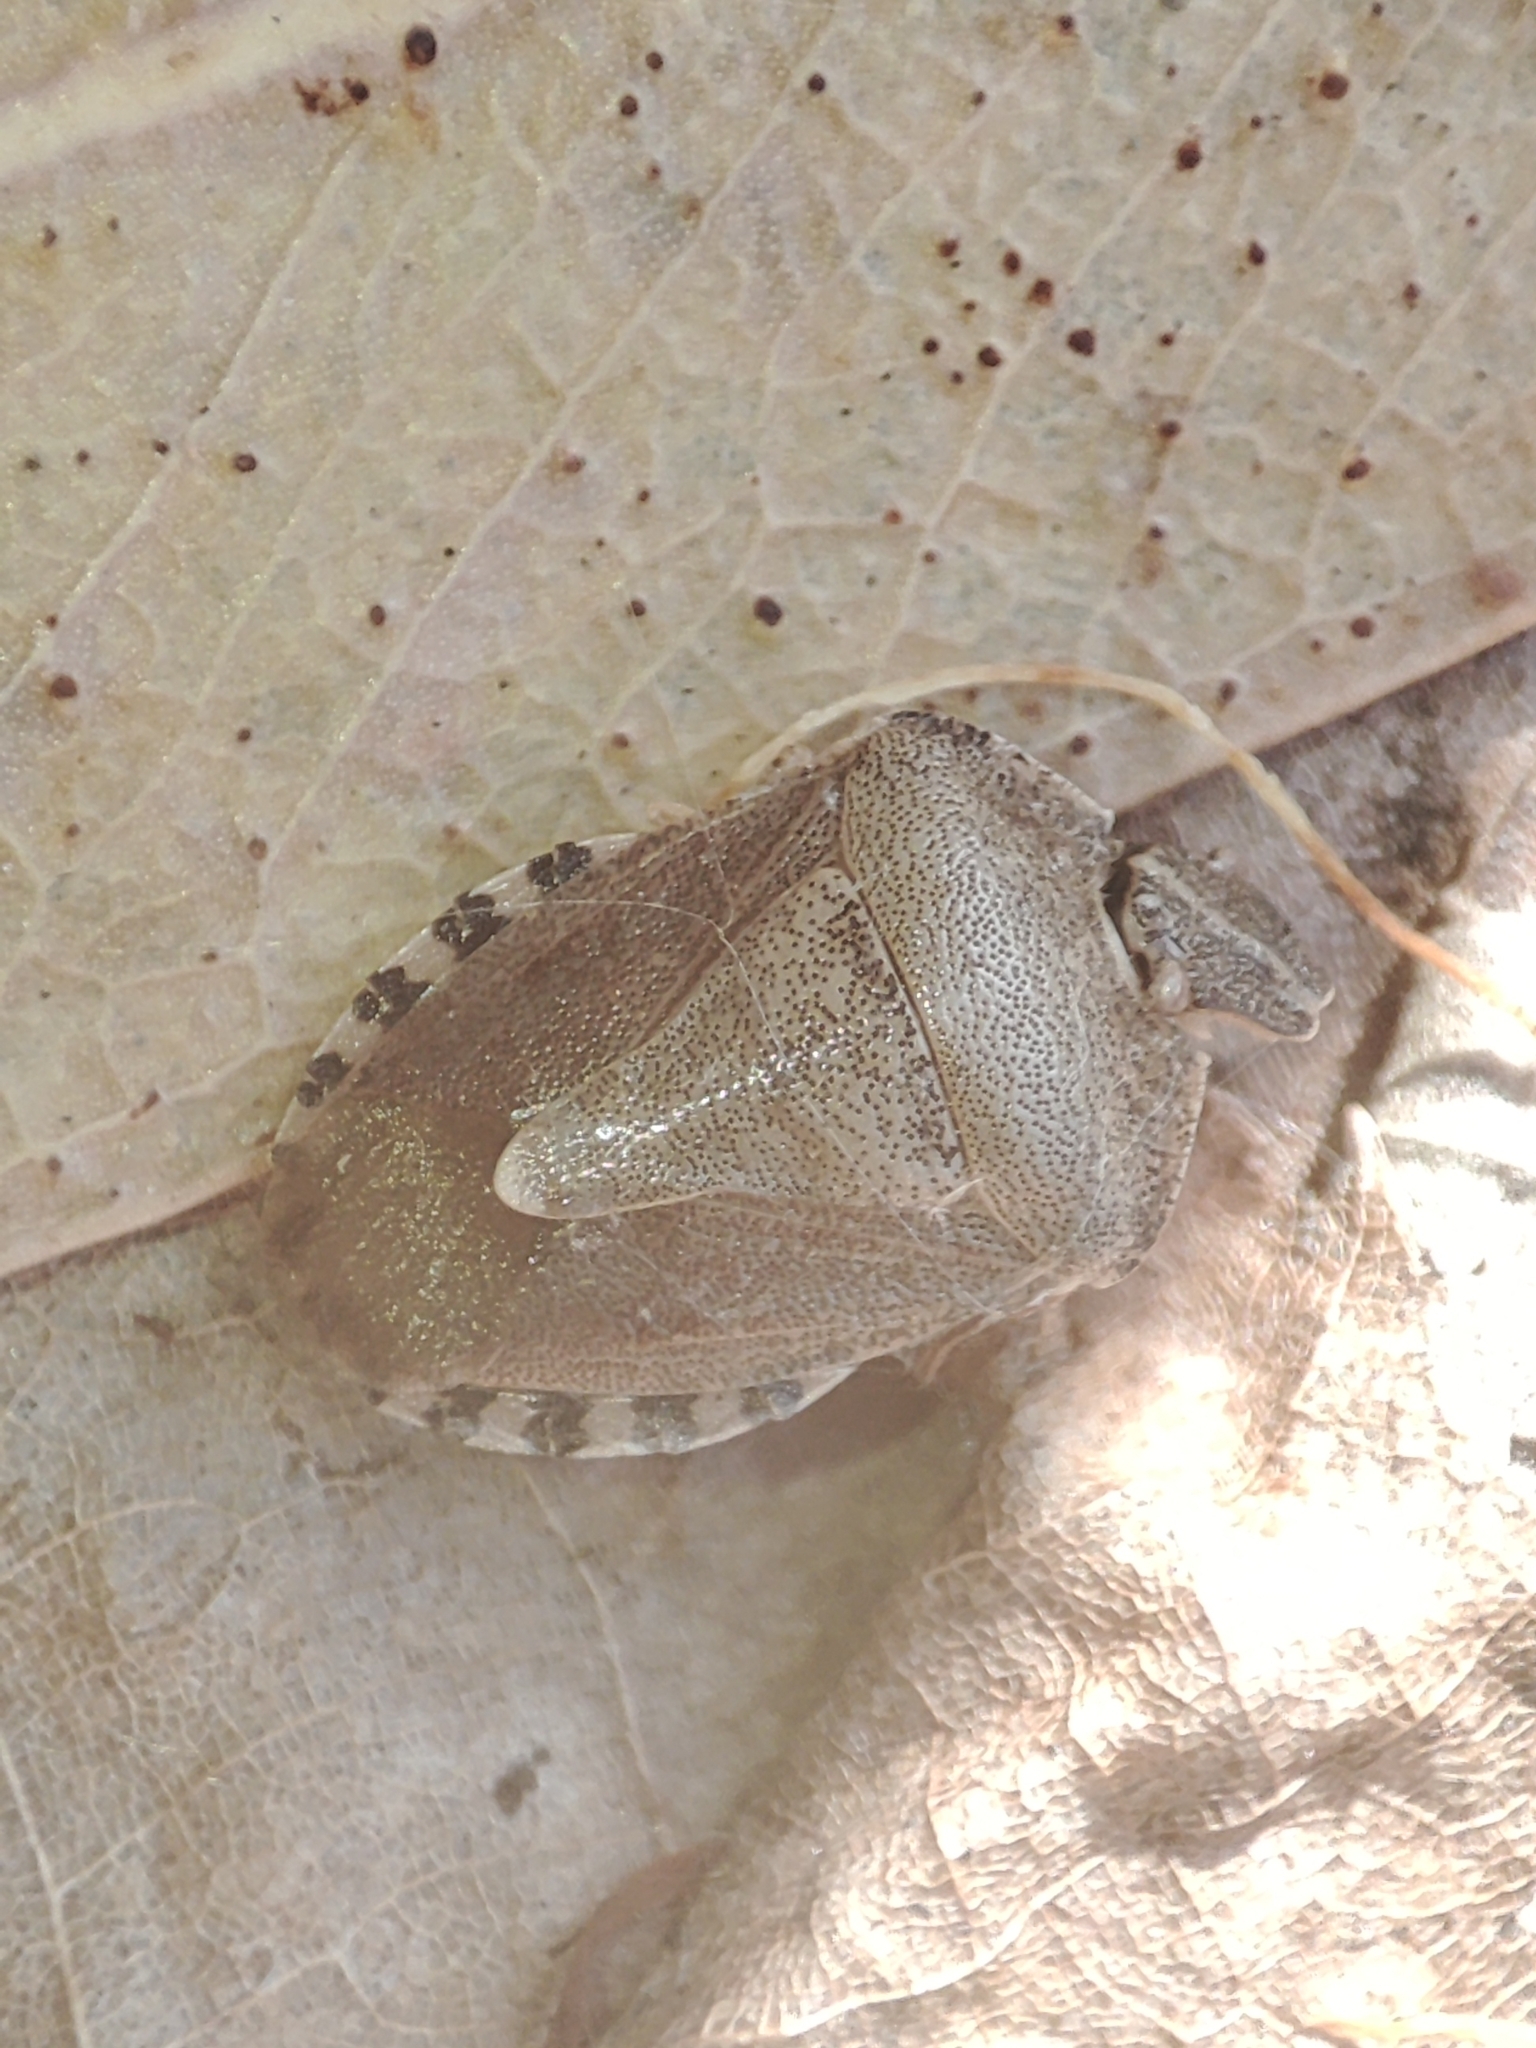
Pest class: stink_bug